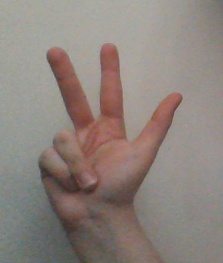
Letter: al